History of the Washington Commanders

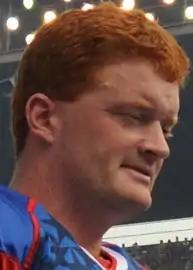
Ethan Albright was the Redskins long snapper from 2001 up to 2009.

The 2000 season started with the selection of future Pro Bowlers LaVar Arrington and Chris Samuels in the 2000 NFL draft and included five consecutive wins in the first half of the season. However, they ended up going 7–6 through 14 weeks (counting their bye-week), and on December 4, 2000, Norv Turner was fired after almost seven seasons as head coach. Terry Robiskie was named interim coach to finish out the season, which ended with an 8–8 record. During the final game of the season on December 24, 2000, Larry Centers became the NFL's all-time leader in catches by a running back with 685 receptions.